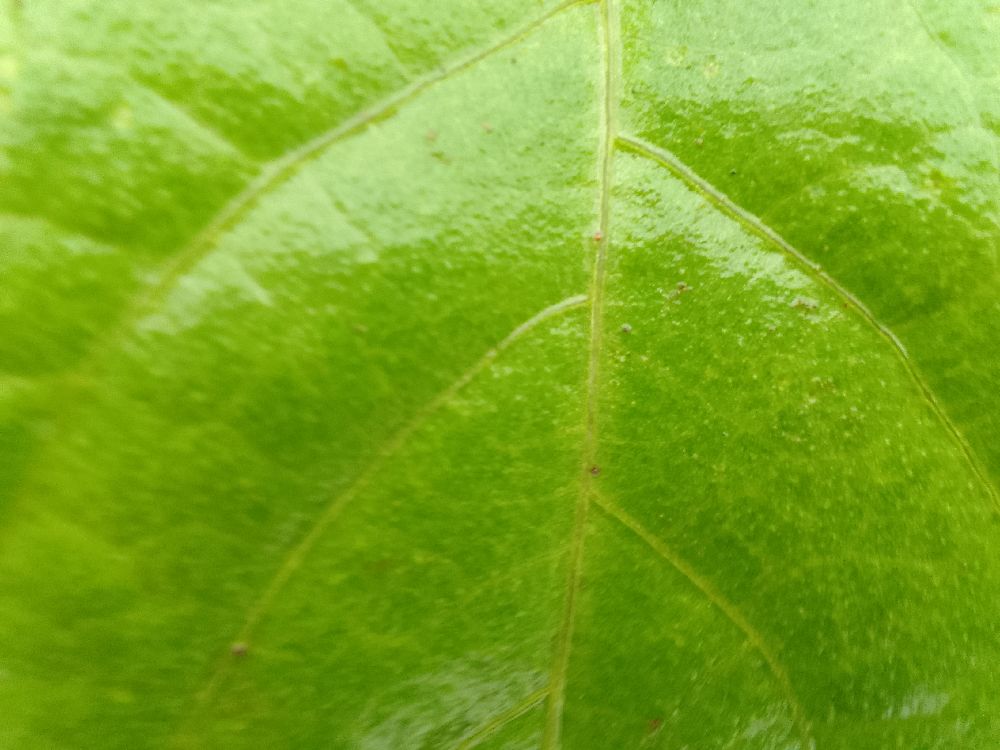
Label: healthy